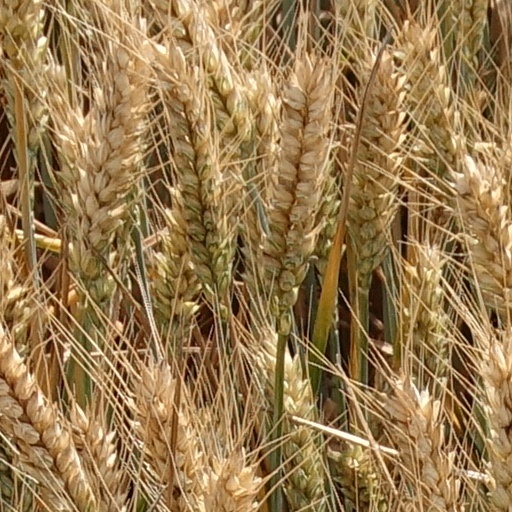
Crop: wheat